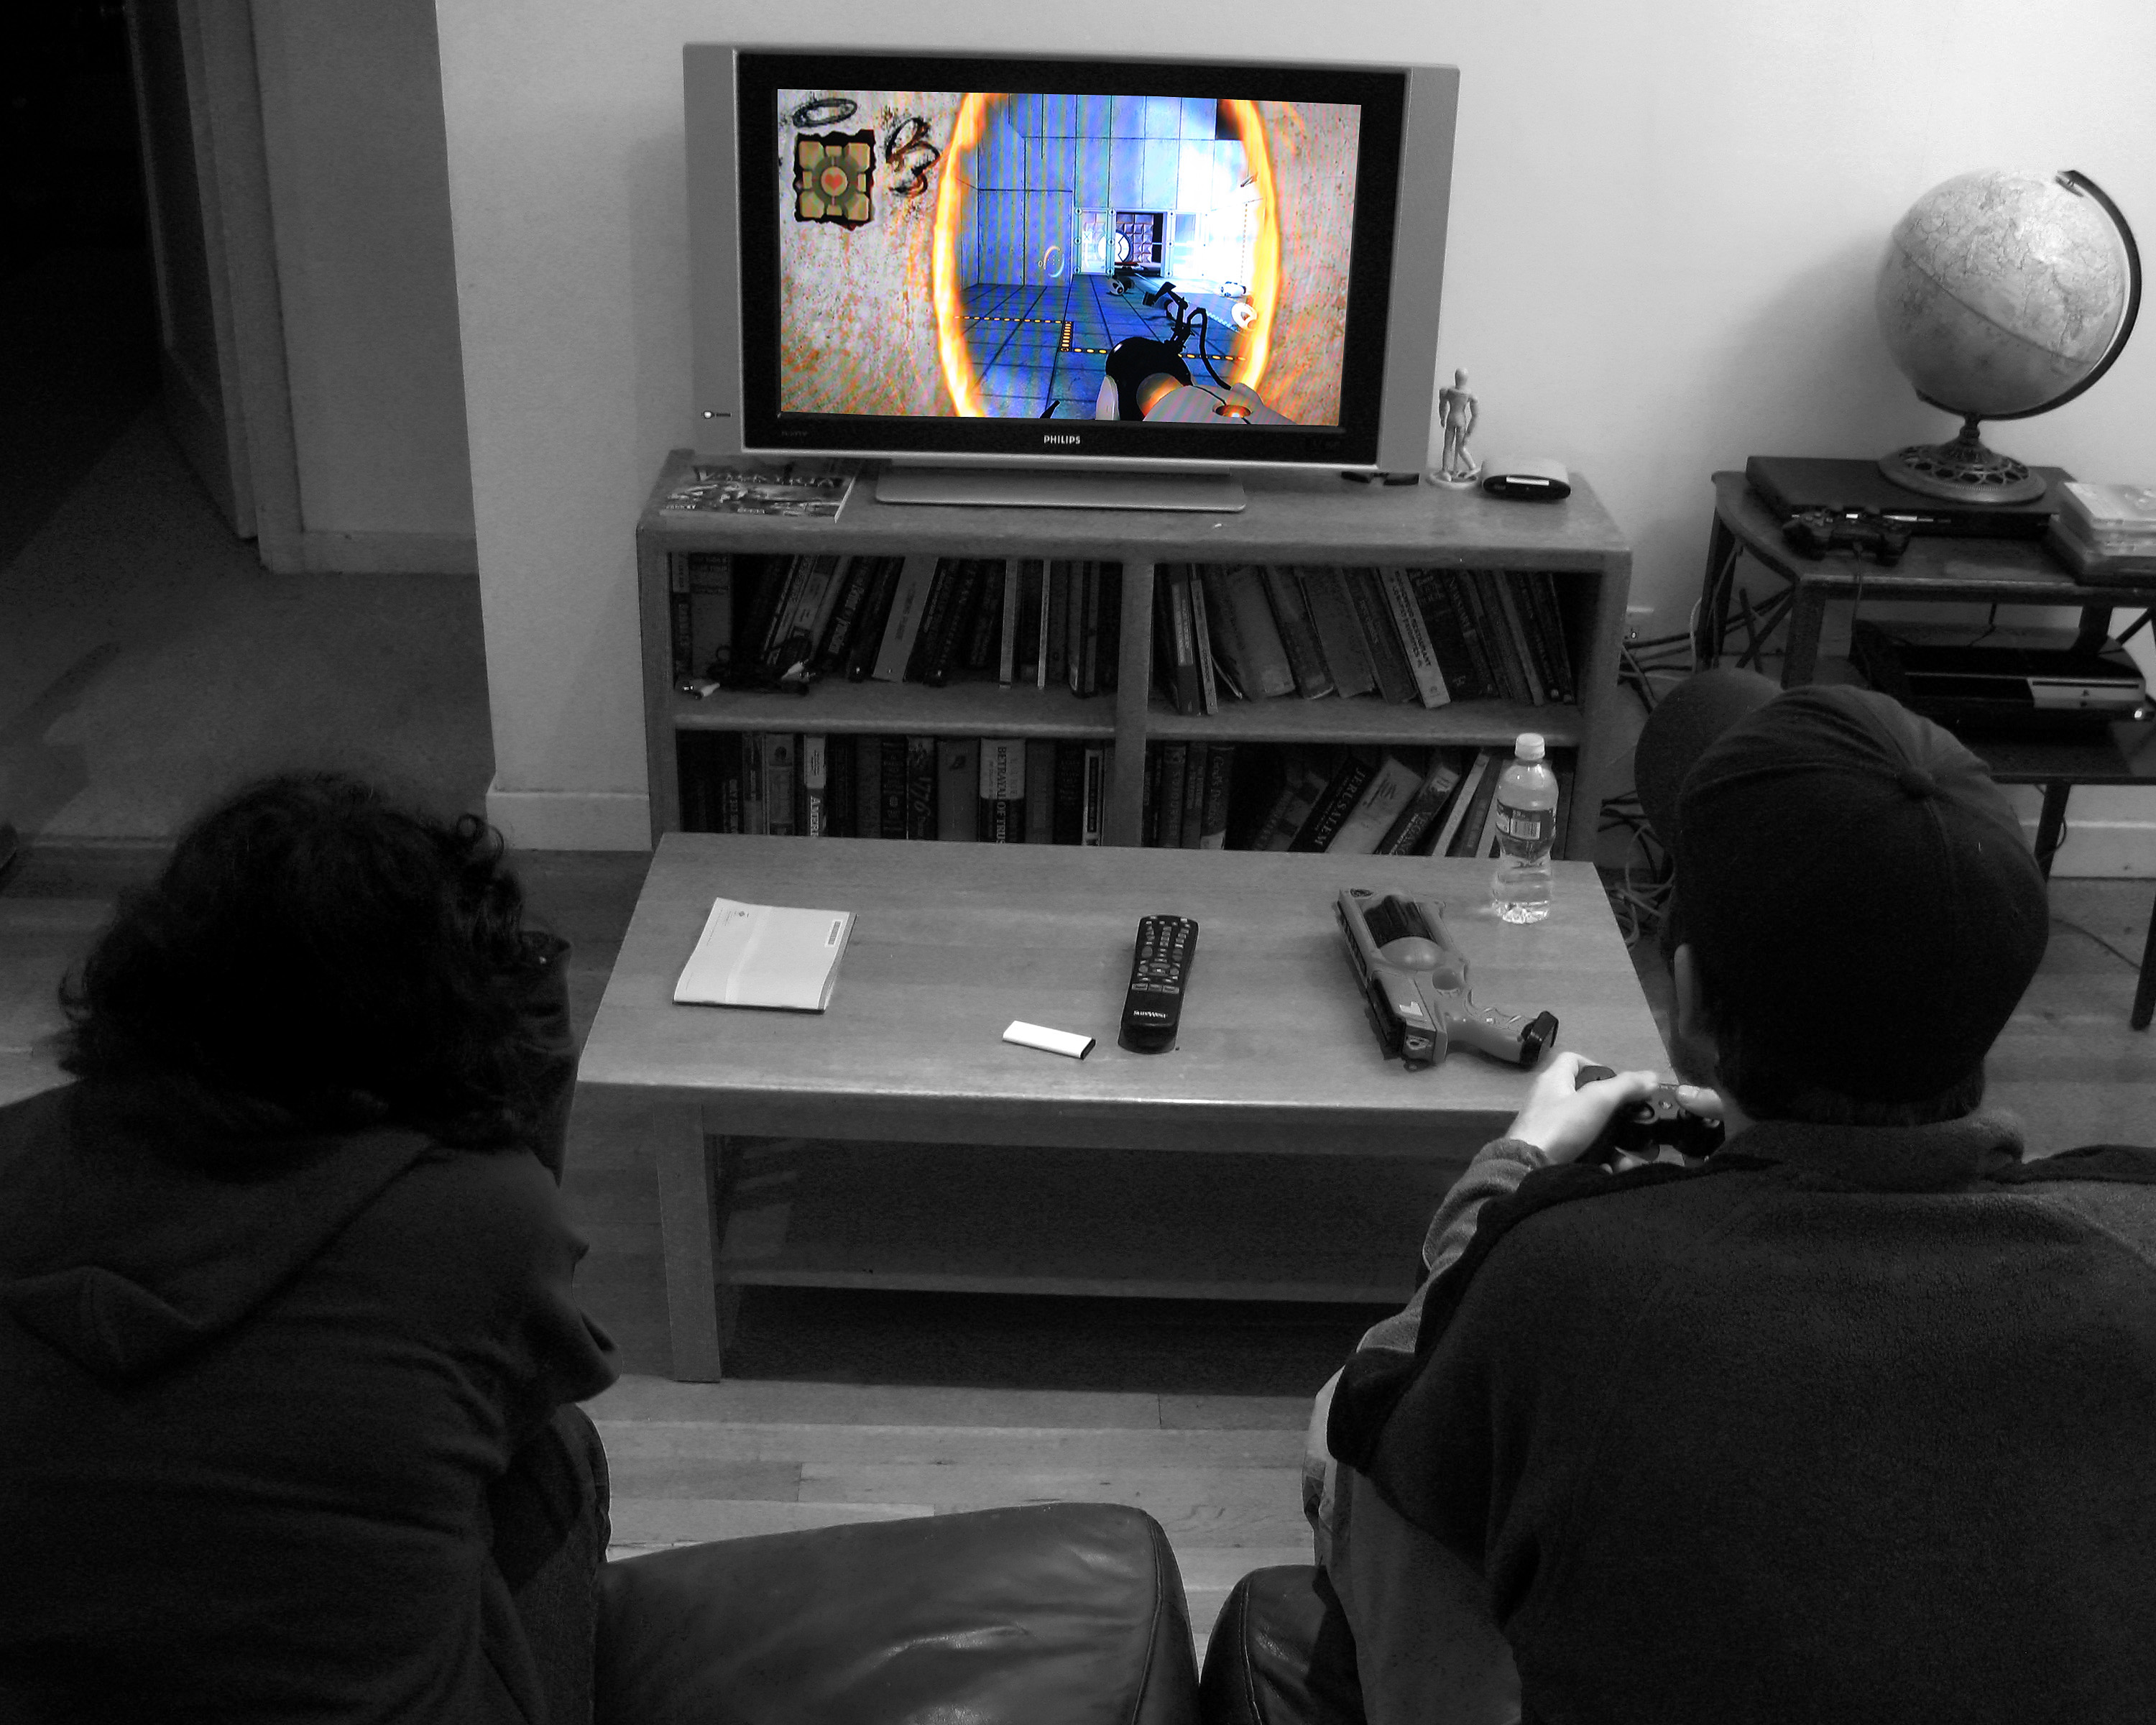
black and white, white, television, black, furniture, room, monochrome, image, portal, sacramento, weightedcompanioncube, personal computer, monochrome photography